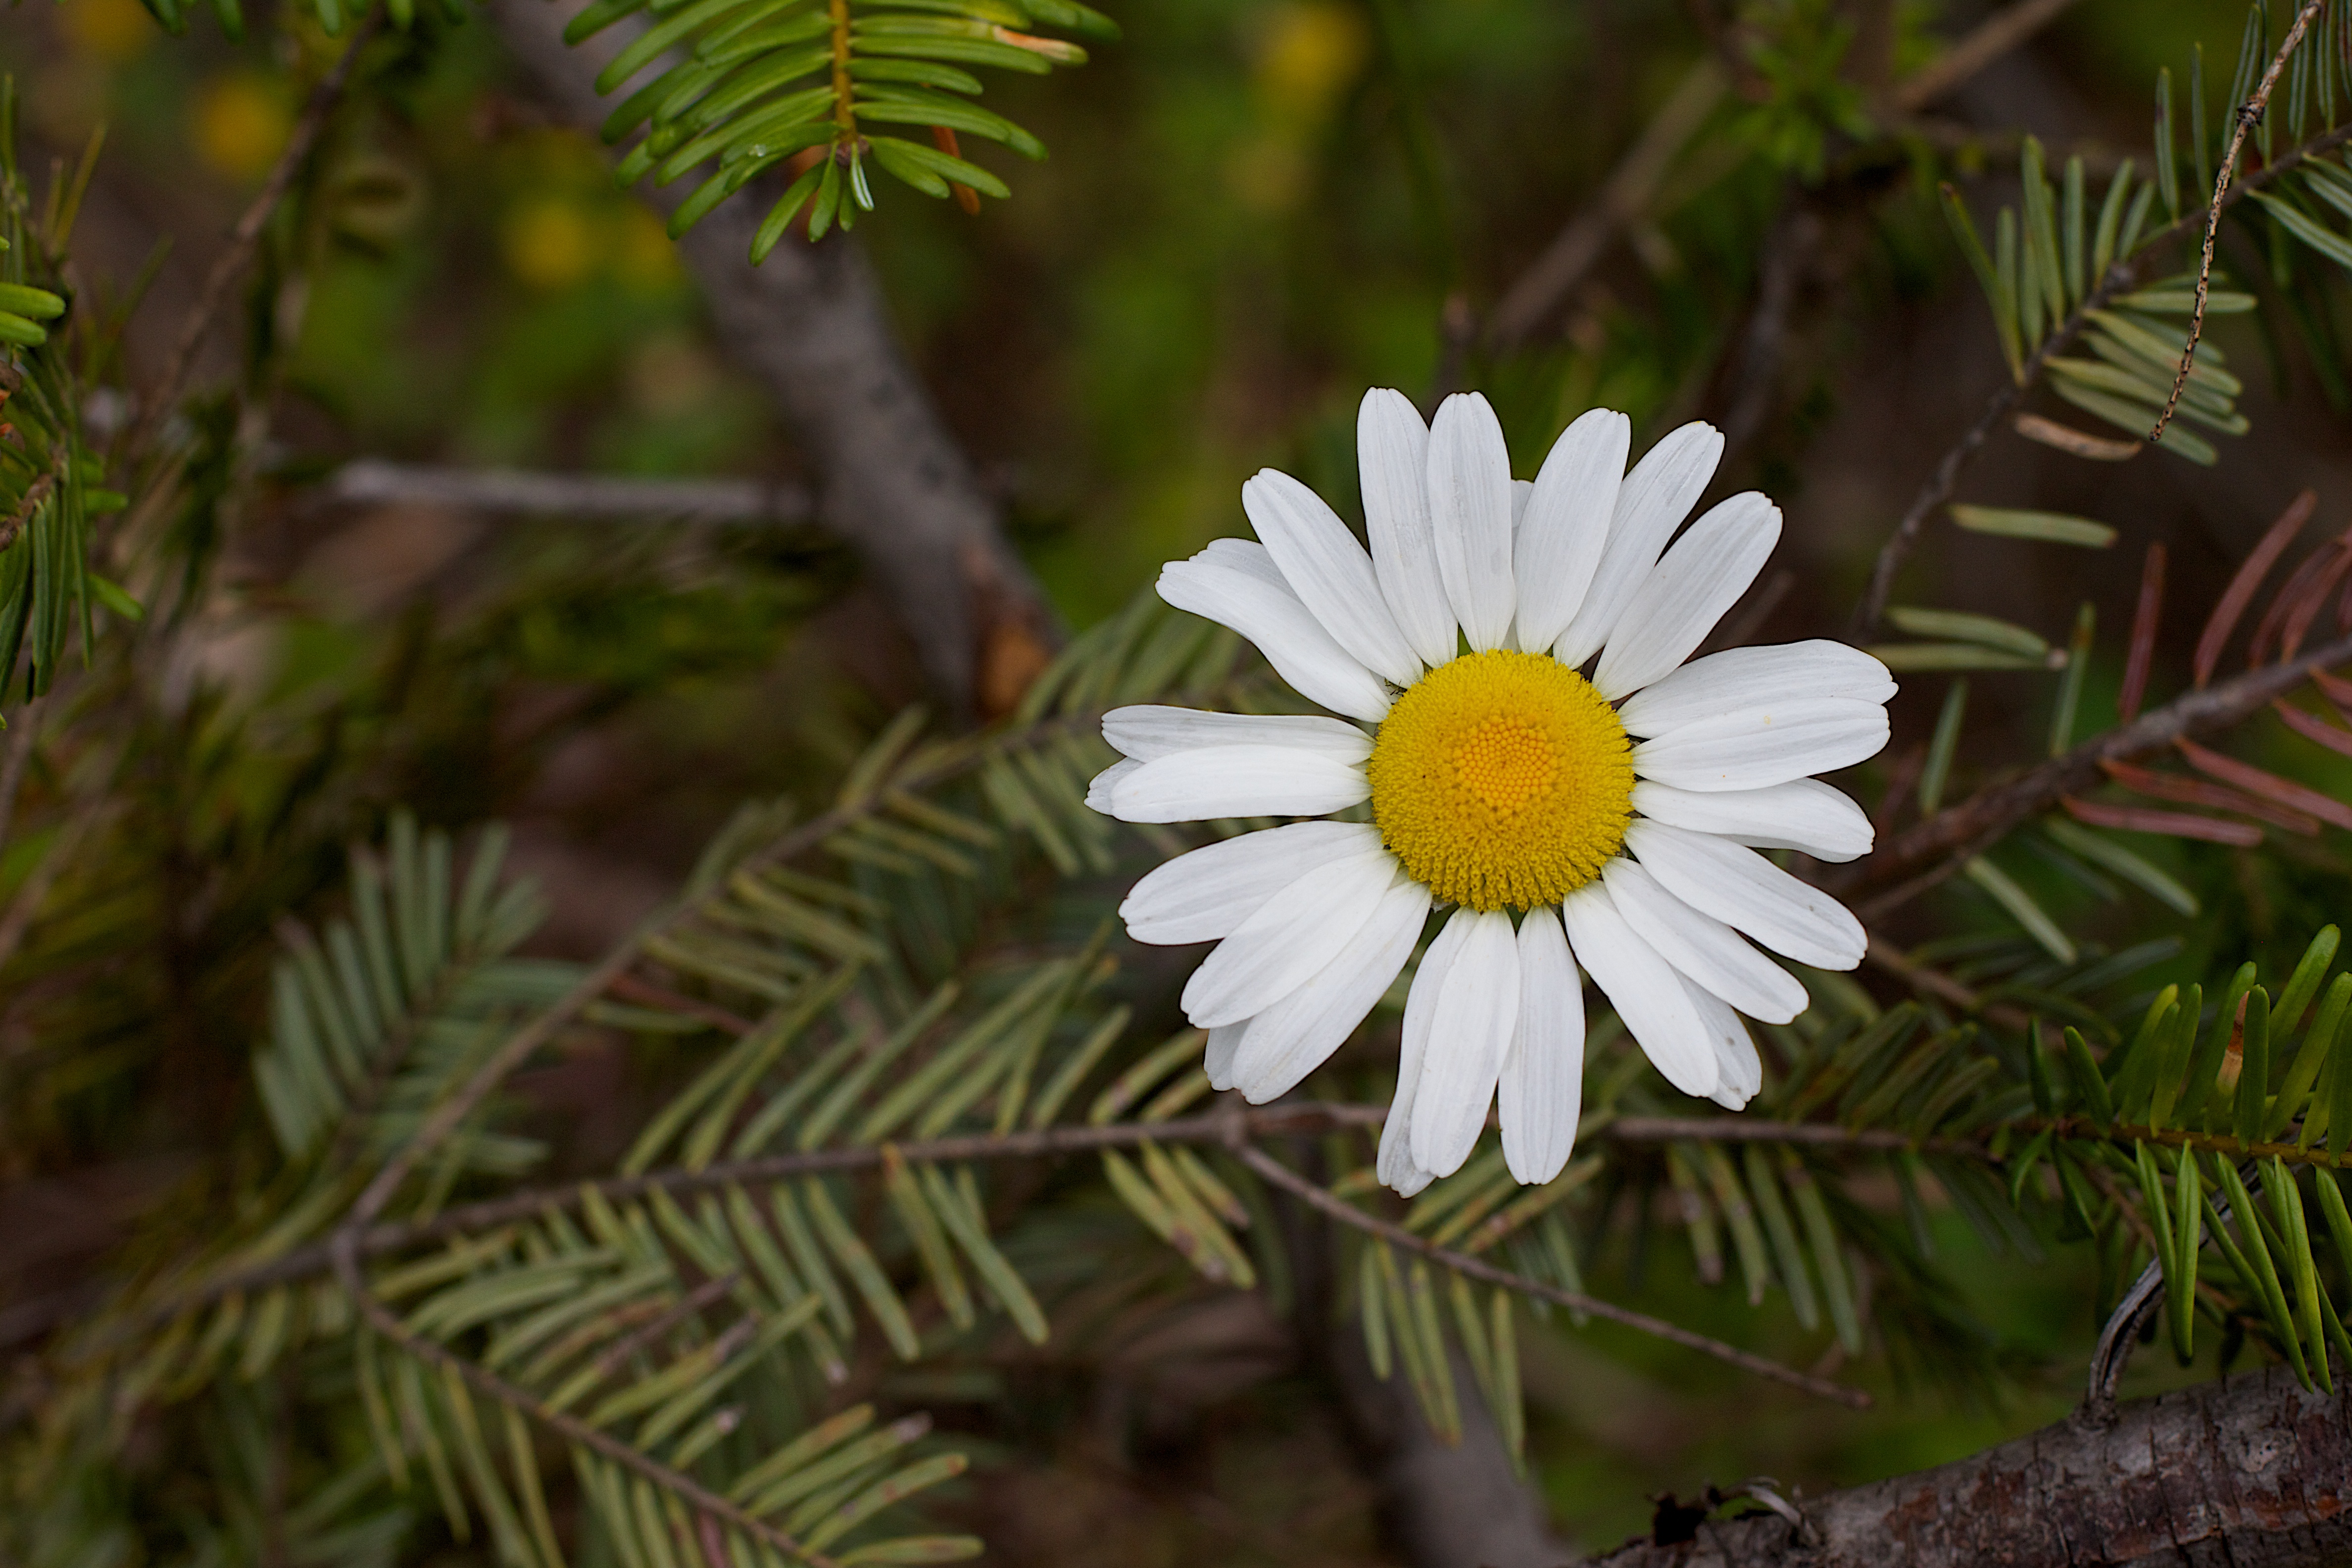
nature, branch, plant, flower, daisy, botany, flora, wildflower, odyssey, idaho, macro photography, flowering plant, daisy family, oxeye daisy, land plant